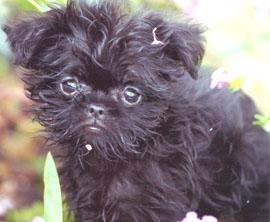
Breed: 200-n000012-affenpinscher